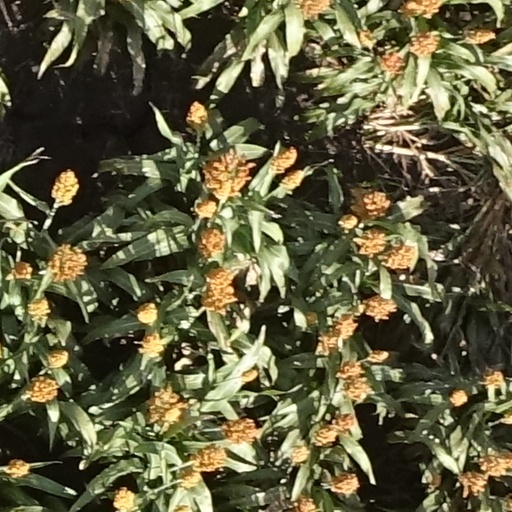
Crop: sorghum